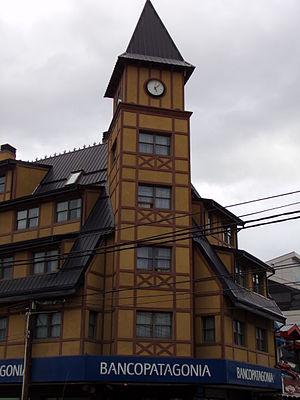
Banco Patagonia est une banque argentine fondée en 1976 et faisant partie du Merval, le principal indice boursier de la bourse de Buenos Aires.